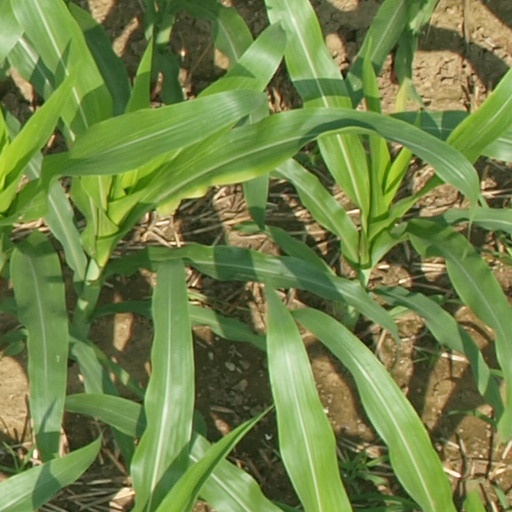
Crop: maize; corn